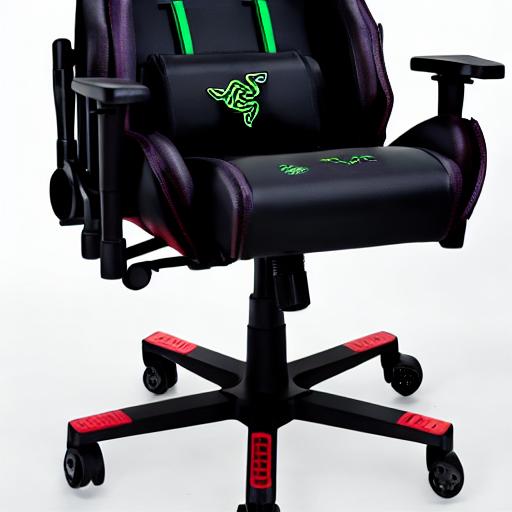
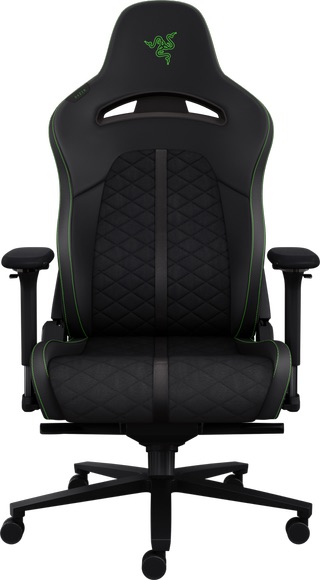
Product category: items_chair
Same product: no